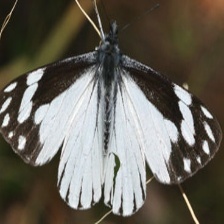
Species: PINE WHITE
Butterfly family (ImageNet category): cabbage_butterfly